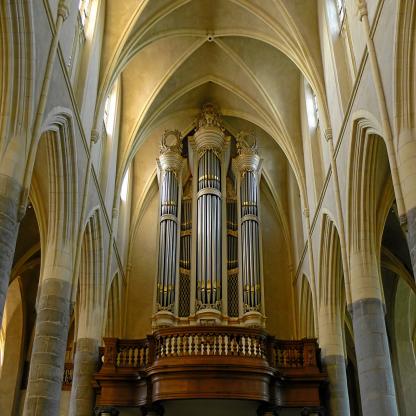
Scene: Indoor